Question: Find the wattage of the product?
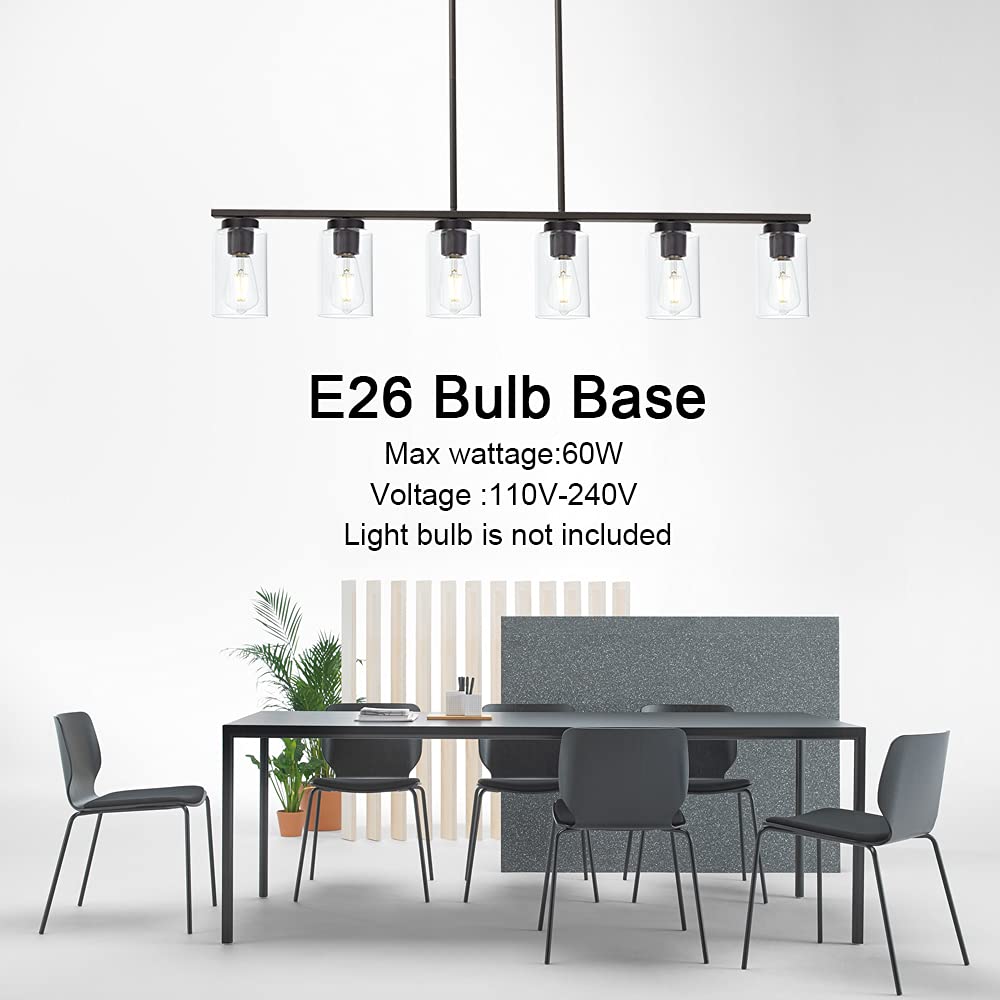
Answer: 60.0 watt